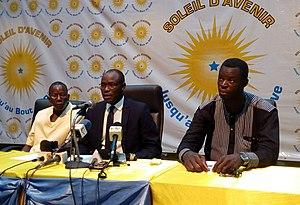
Photographie de Abdoulaye Soma en conférence de presse.
Abdoulaye Soma est un juriste, entrepreneur, et homme politique burkinabè né le 6 mai 1979 à Banfora dans la région des cascades au Burkina Faso.